History of Porto Alegre

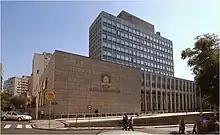
Farroupilha Palace.

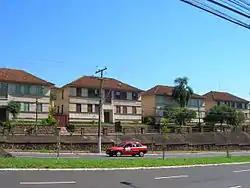
Some buildings of the Vila do IAPI, seen from Plínio Brasil Milano Avenue.

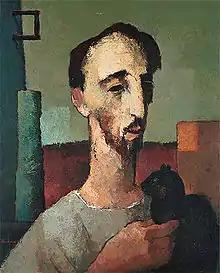
The black cat, by Ado Malagoli, 1954, MARGS collection. Malagoli was superintendent of Artistic Education of the Secretariat of Education and Culture of the State and revolutionized the teaching of art. He was also founder and first director of MARGS and one of the main agents for the definitive institutional consecration of Modernism in the visual arts, besides leaving an important production in painting.

In the early 1950s, the influence of architectural Modernism became dominant. In this period, large public buildings of more updated lines were erected, such as the Farroupilha Palace, the headquarters of the Legislative Assembly, the Palace of Justice, the Cristal Racecourse, the Fêmina Hospital, the old headquarters of the Salgado Filho Airport, the Pharmacy School of the UFRGS, and several residential buildings such as the Jaguaribe and Esplanada buildings.